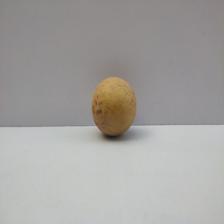
Size: Medium